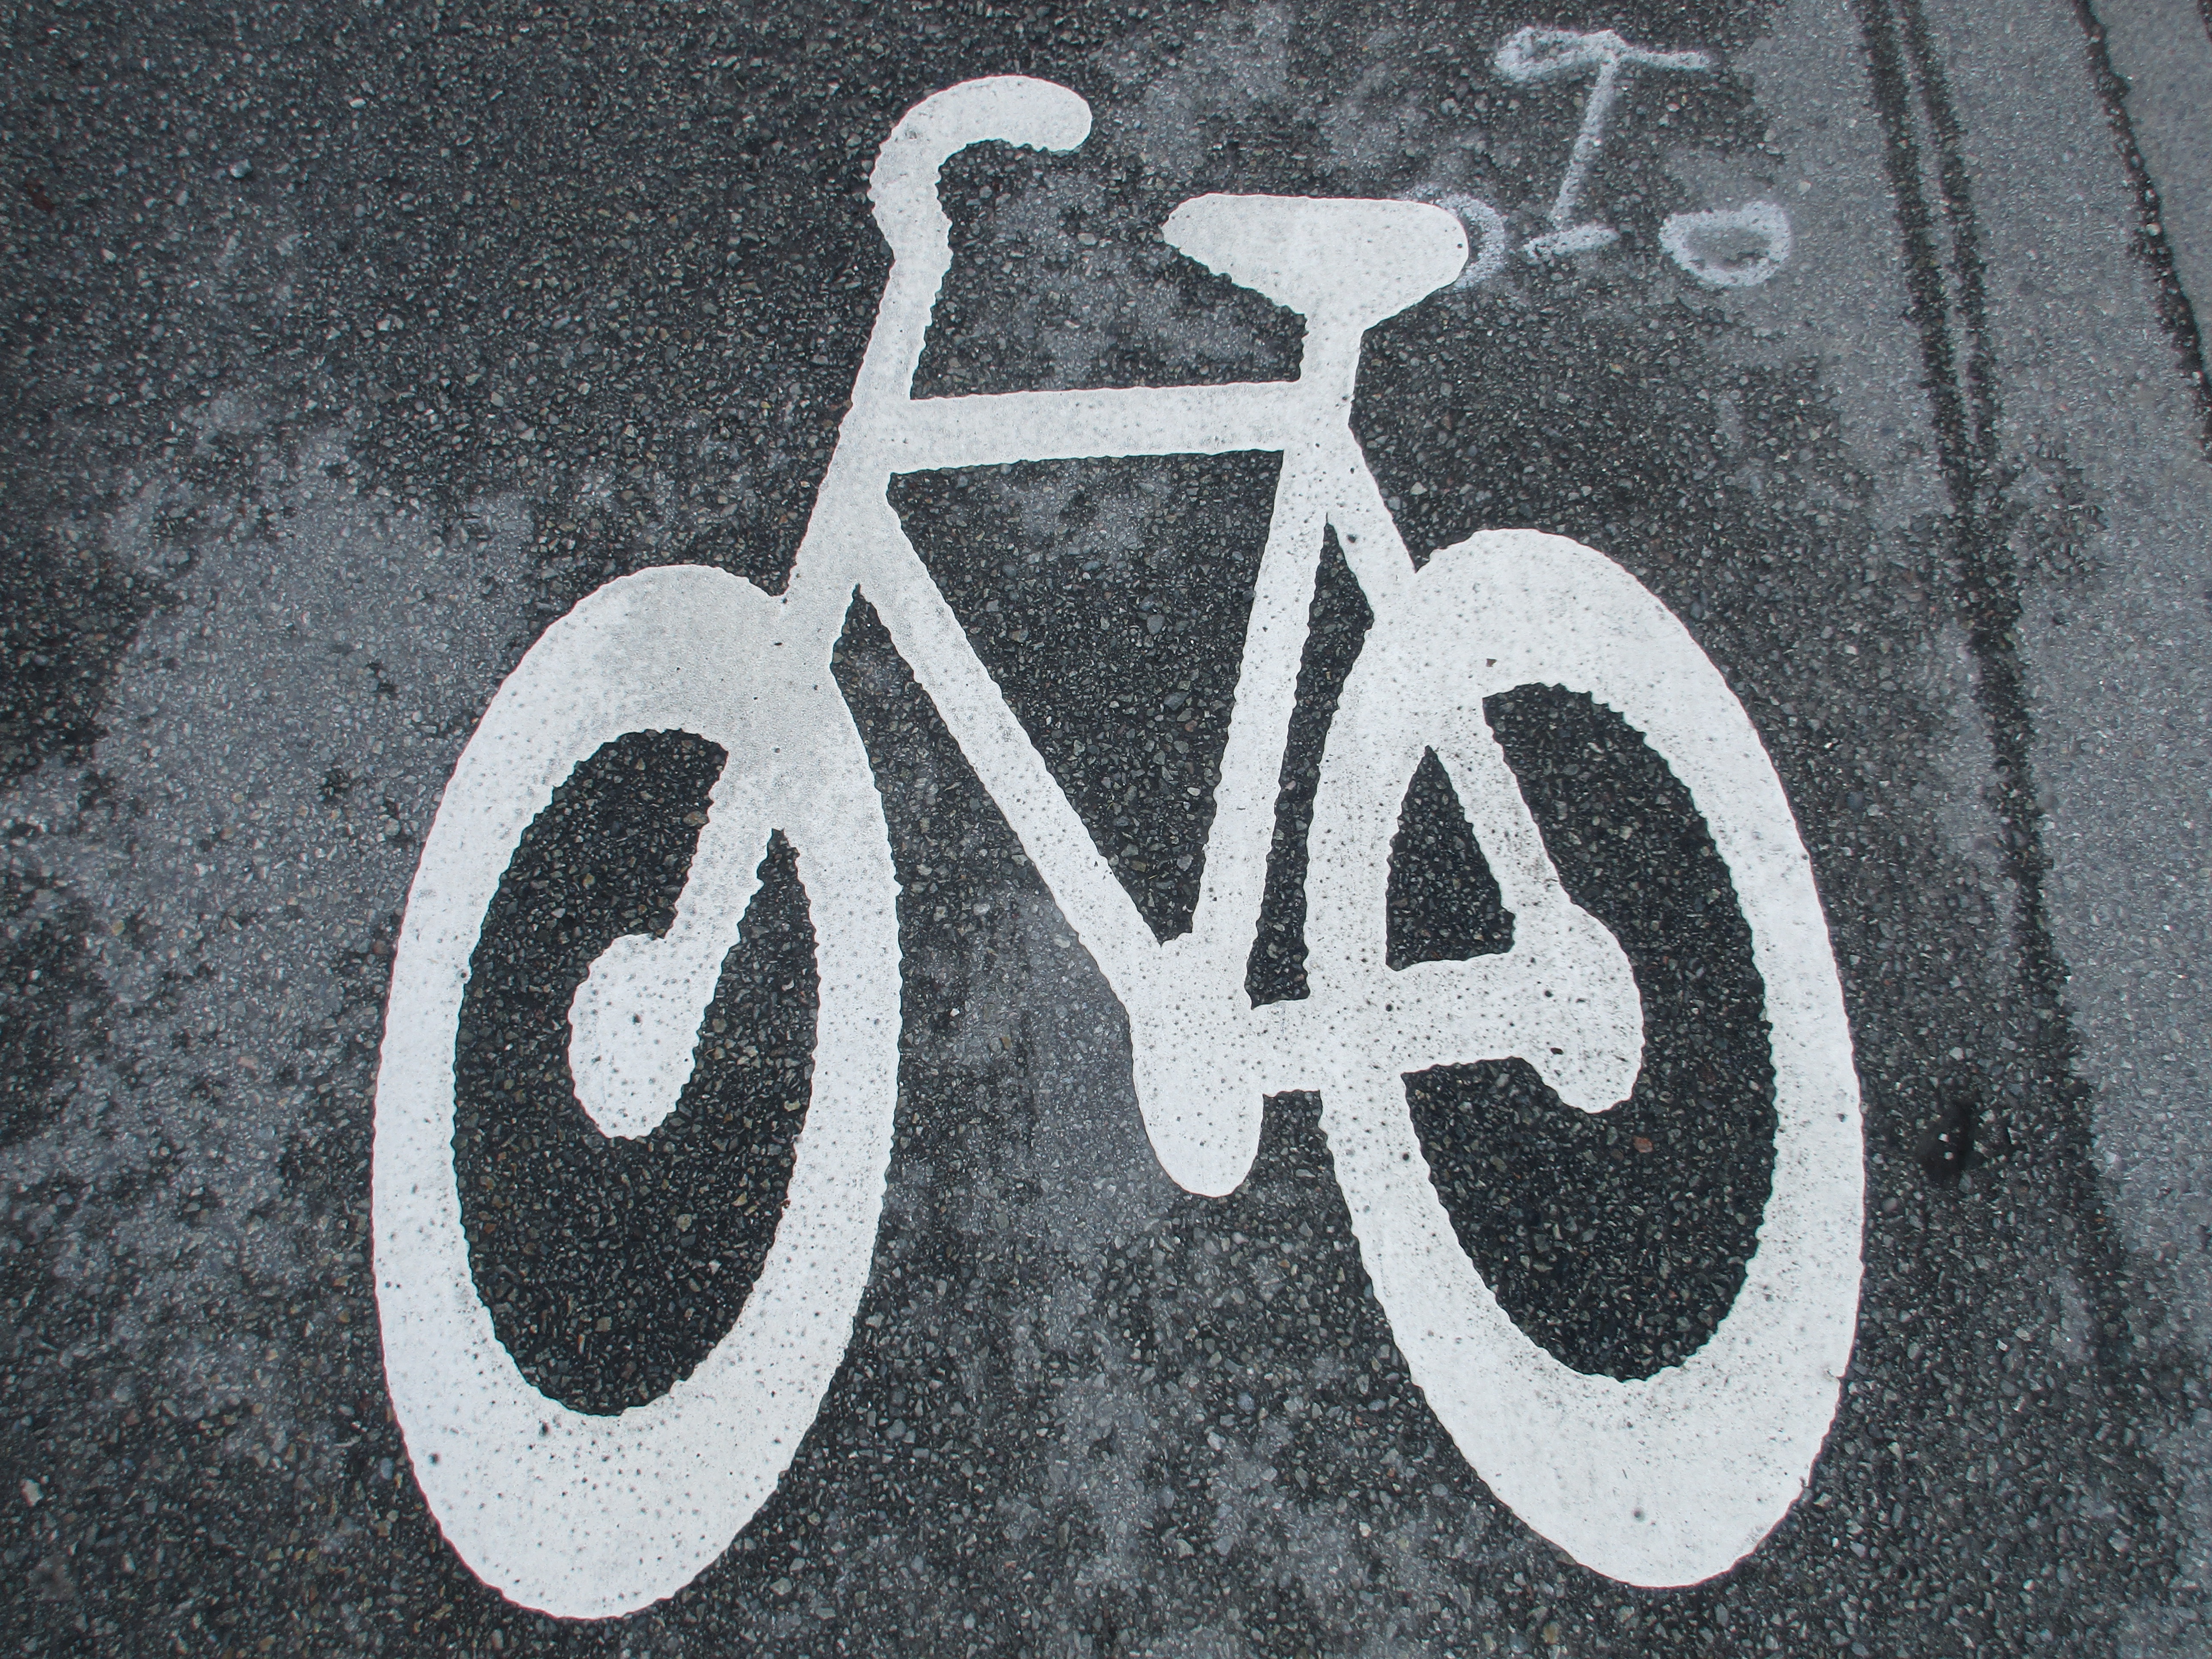
road, street, number, bicycle, bike, sign, symbol, signage, circle, brand, font, logo, text, painted, trademark, house numbering